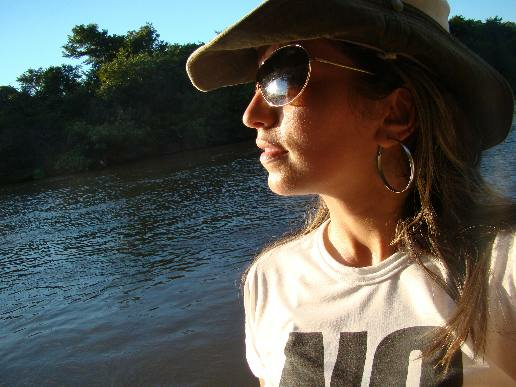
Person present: Yes